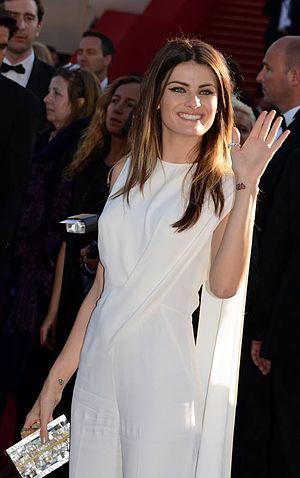
Isabeli Fontana au festival de Cannes